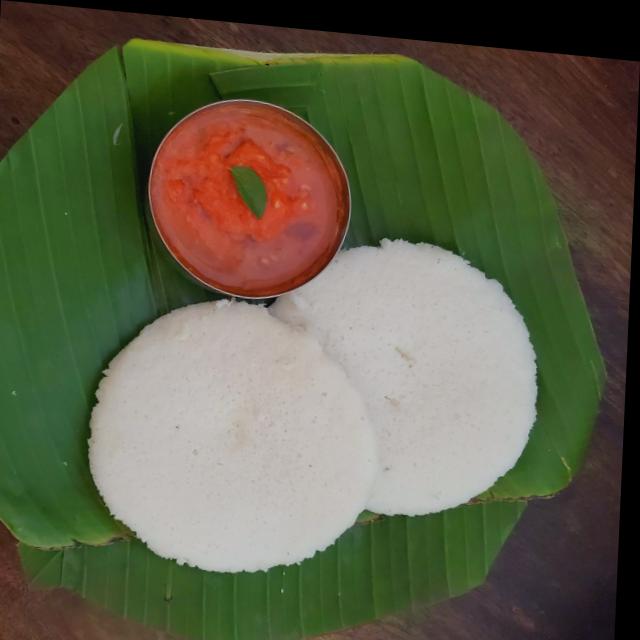
Dish: idli